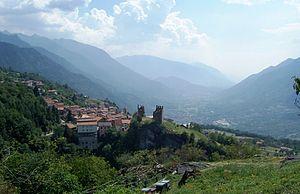
Le val Camonica est la vallée de la rivière Oglio, qui la parcourt entièrement de Ponte di Legno au lac d'Iseo. Les principaux centres de la vallée sont Darfo Boario Terme, Breno, Edolo et Ponte di Legno. Darfo-Boario Terme est le centre le plus peuplé de la vallée, alors que Breno est traditionnellement considéré comme sa capitale.